Sundance Resort

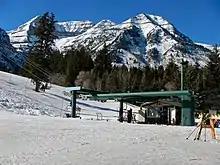
Ski lift at Sundance Mountain Resort

Today, Sundance Mountain Resort has skiing for every ability, with 20% beginner trails, 40% intermediate trails and 40% advanced trails. The resort terrain climbs 2,150 vertical feet up the northeast slope of Mount Timpanogos, reaching the crest of the ridge at Bearclaw Cabin. This restaurant at the resort's apex of provides spectacular 360° views of the surrounding landscape, and of Mount Timpanogos as it rises to a height just short of .